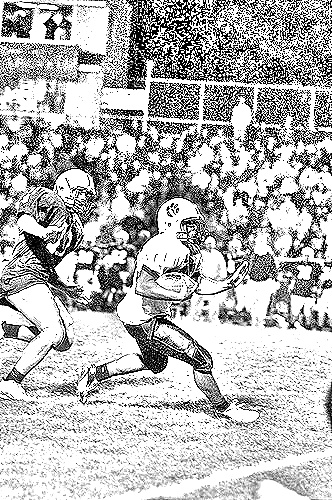
Portrait style: Sketch Portrait